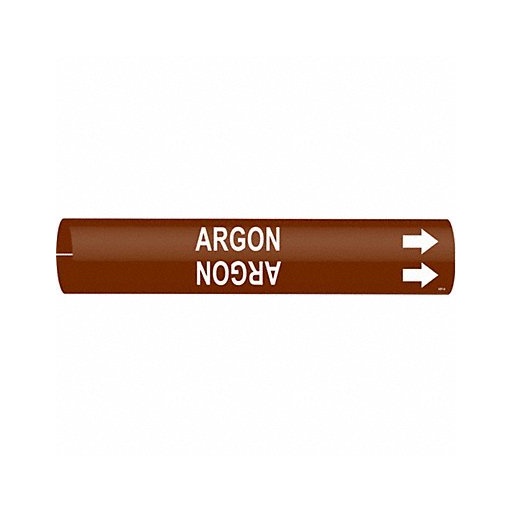
Pipe Marker Argon Brown 2-1/2 to3-7/8 In
Pipe Marker Legend Argon Legend Color White Background Color Brown Fits Pipe O.D. 2-1/2 in to 3-7/8 In. Height 2 In. Width 2 In. Material Plastic Marker Attachment Style Snap-On Language English Indoor/Outdoor Usage Indoor/Outdoor Operating Temp Range -40 Degrees F Character Height 1-1/4 In. Markers per Card 1 Standards ANSI A13.1-2007 Pipe Marker Subject Matter Gases Length 2 In.
Brand: Brady
Category: Hardware > Tools > Measuring Tools & Sensors > Gas Detectors > Combustible Gas Detectors